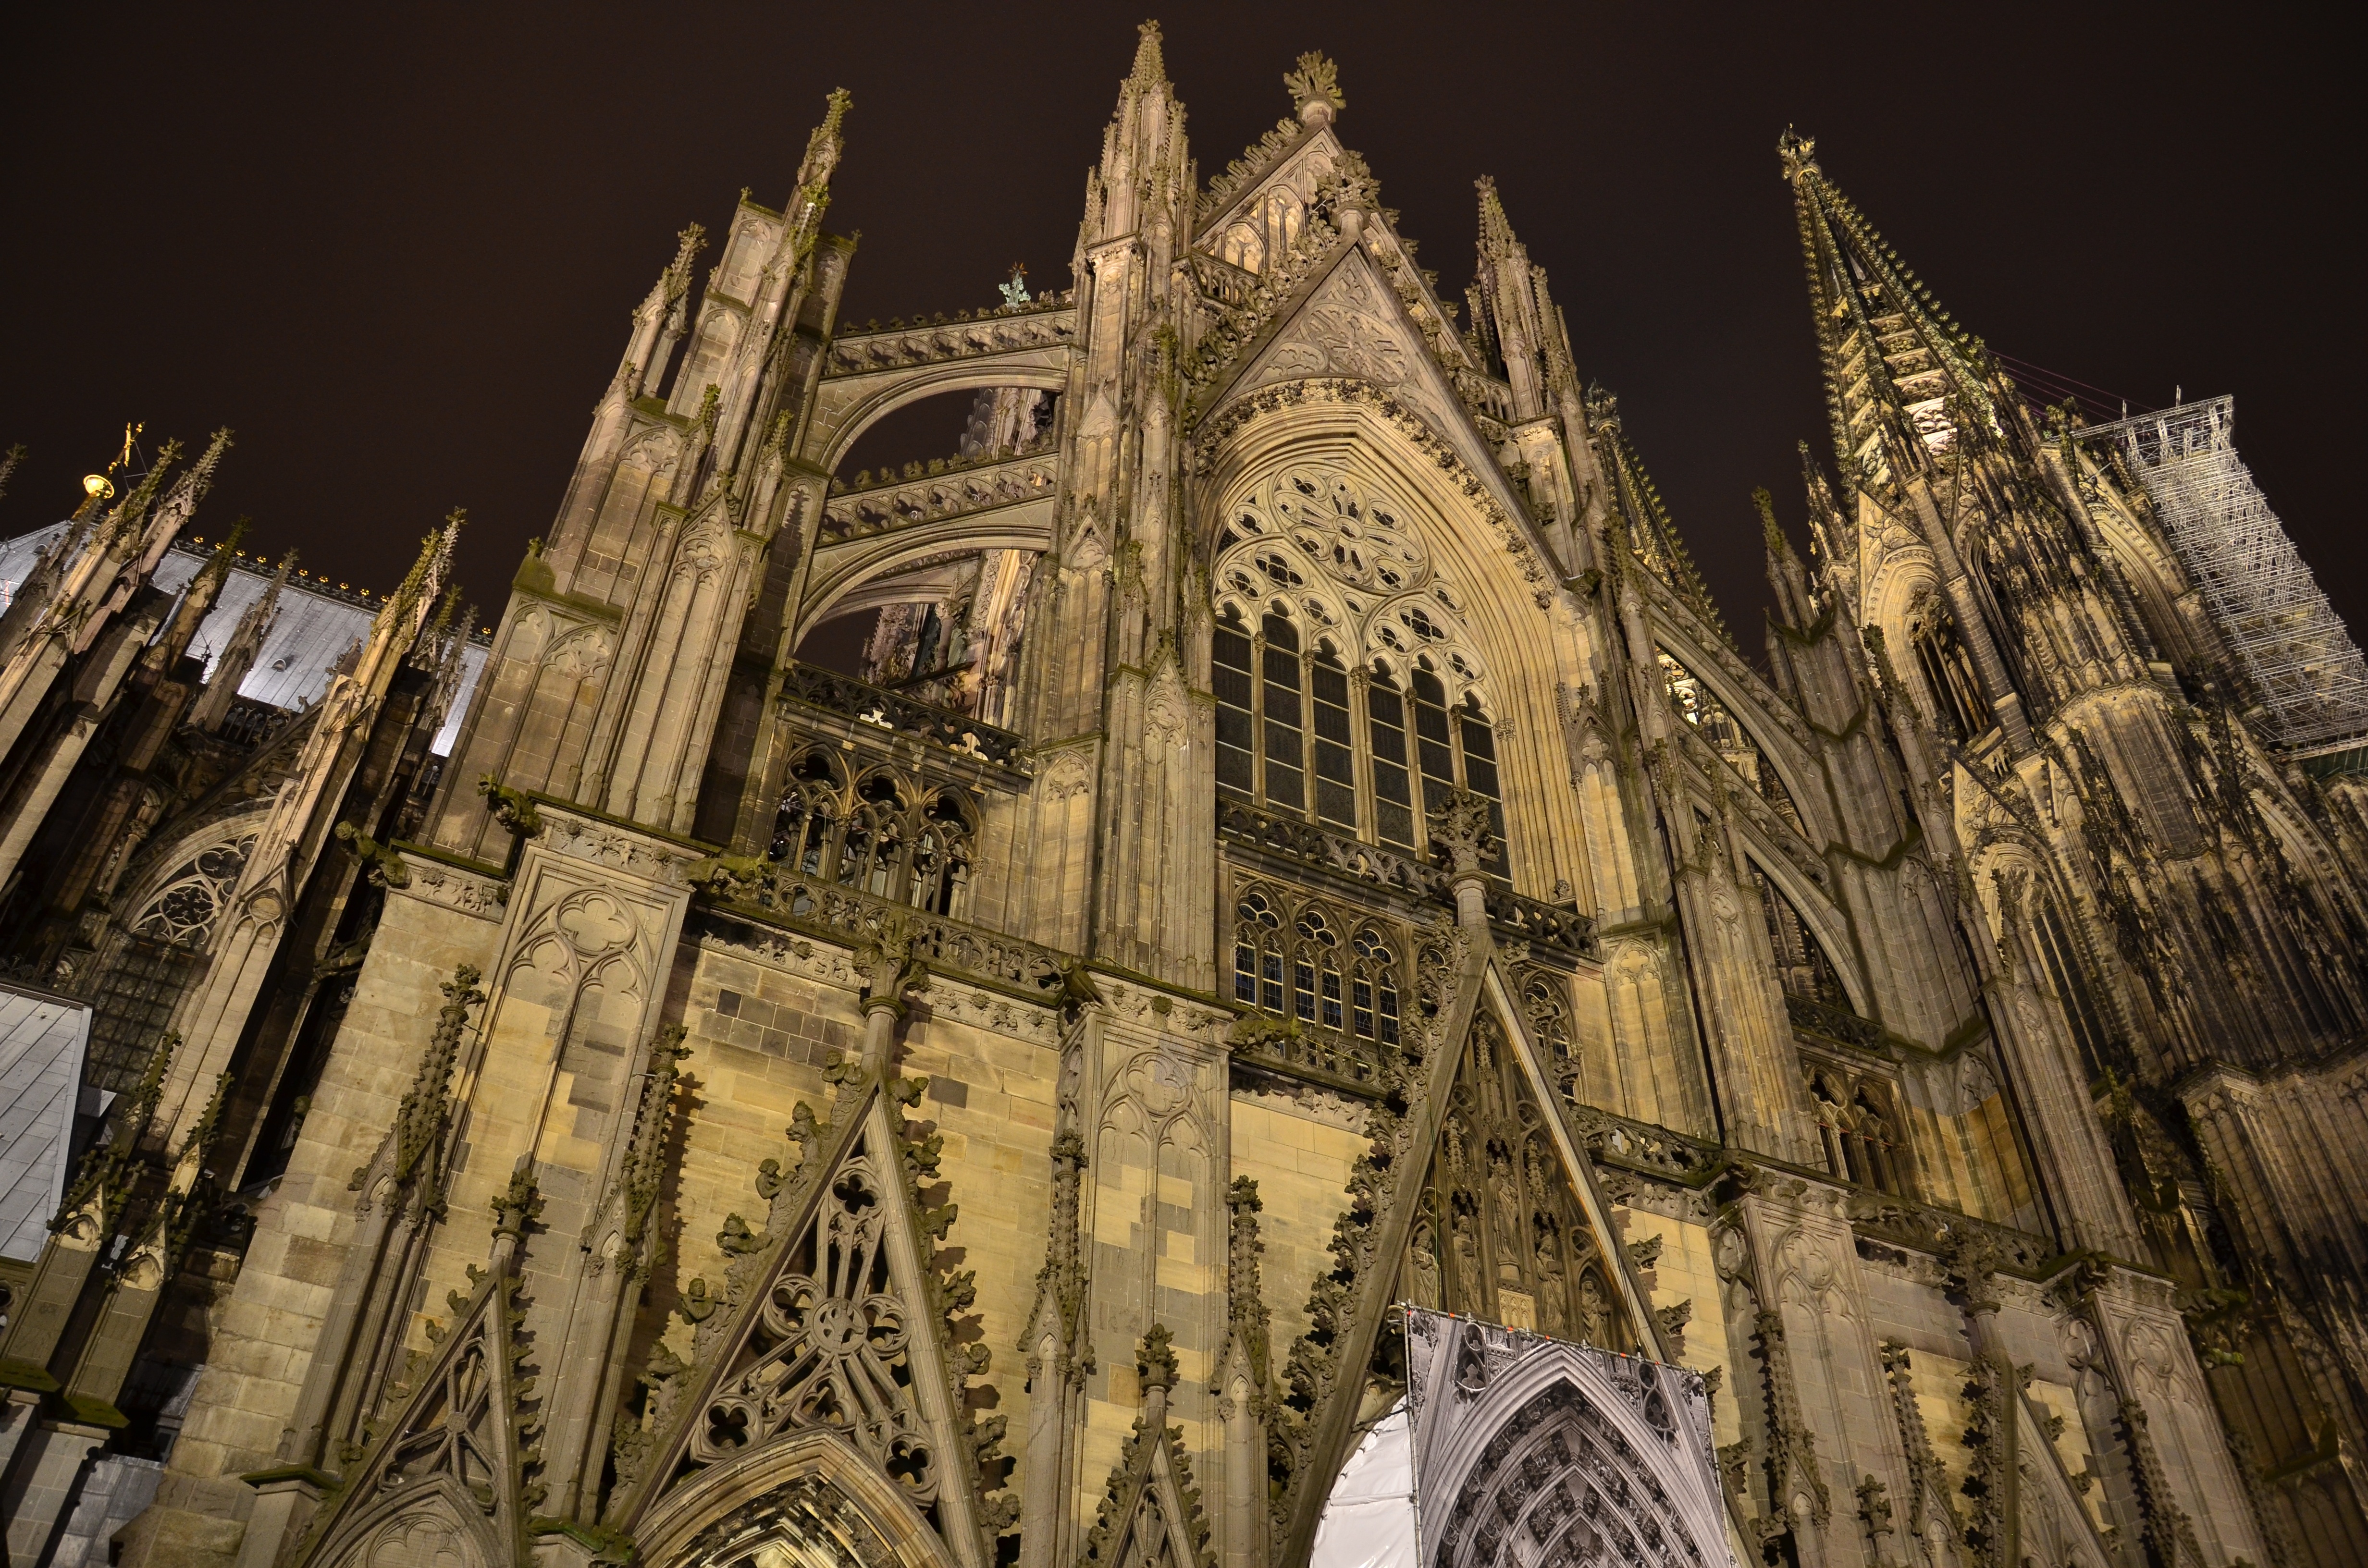
architecture, night, building, skyscraper, cityscape, evening, tower, religion, landmark, facade, church, cathedral, place of worship, religious, spire, beauty, germany, cologne, culture, metropolis, showplace, gothic architecture, christian church